Opening Day

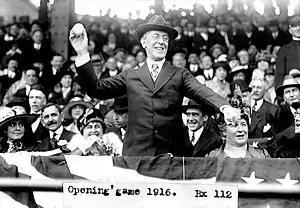
President Woodrow Wilson throws out the ceremonial first pitch on Opening Day in 1916

In 1907, the New York Giants forfeited their game at the Polo Grounds to the Philadelphia Phillies, 9–0, after rowdy fans made and threw snowballs. Without police available to restore order, umpire Bill Klem awarded the game to the Phillies.